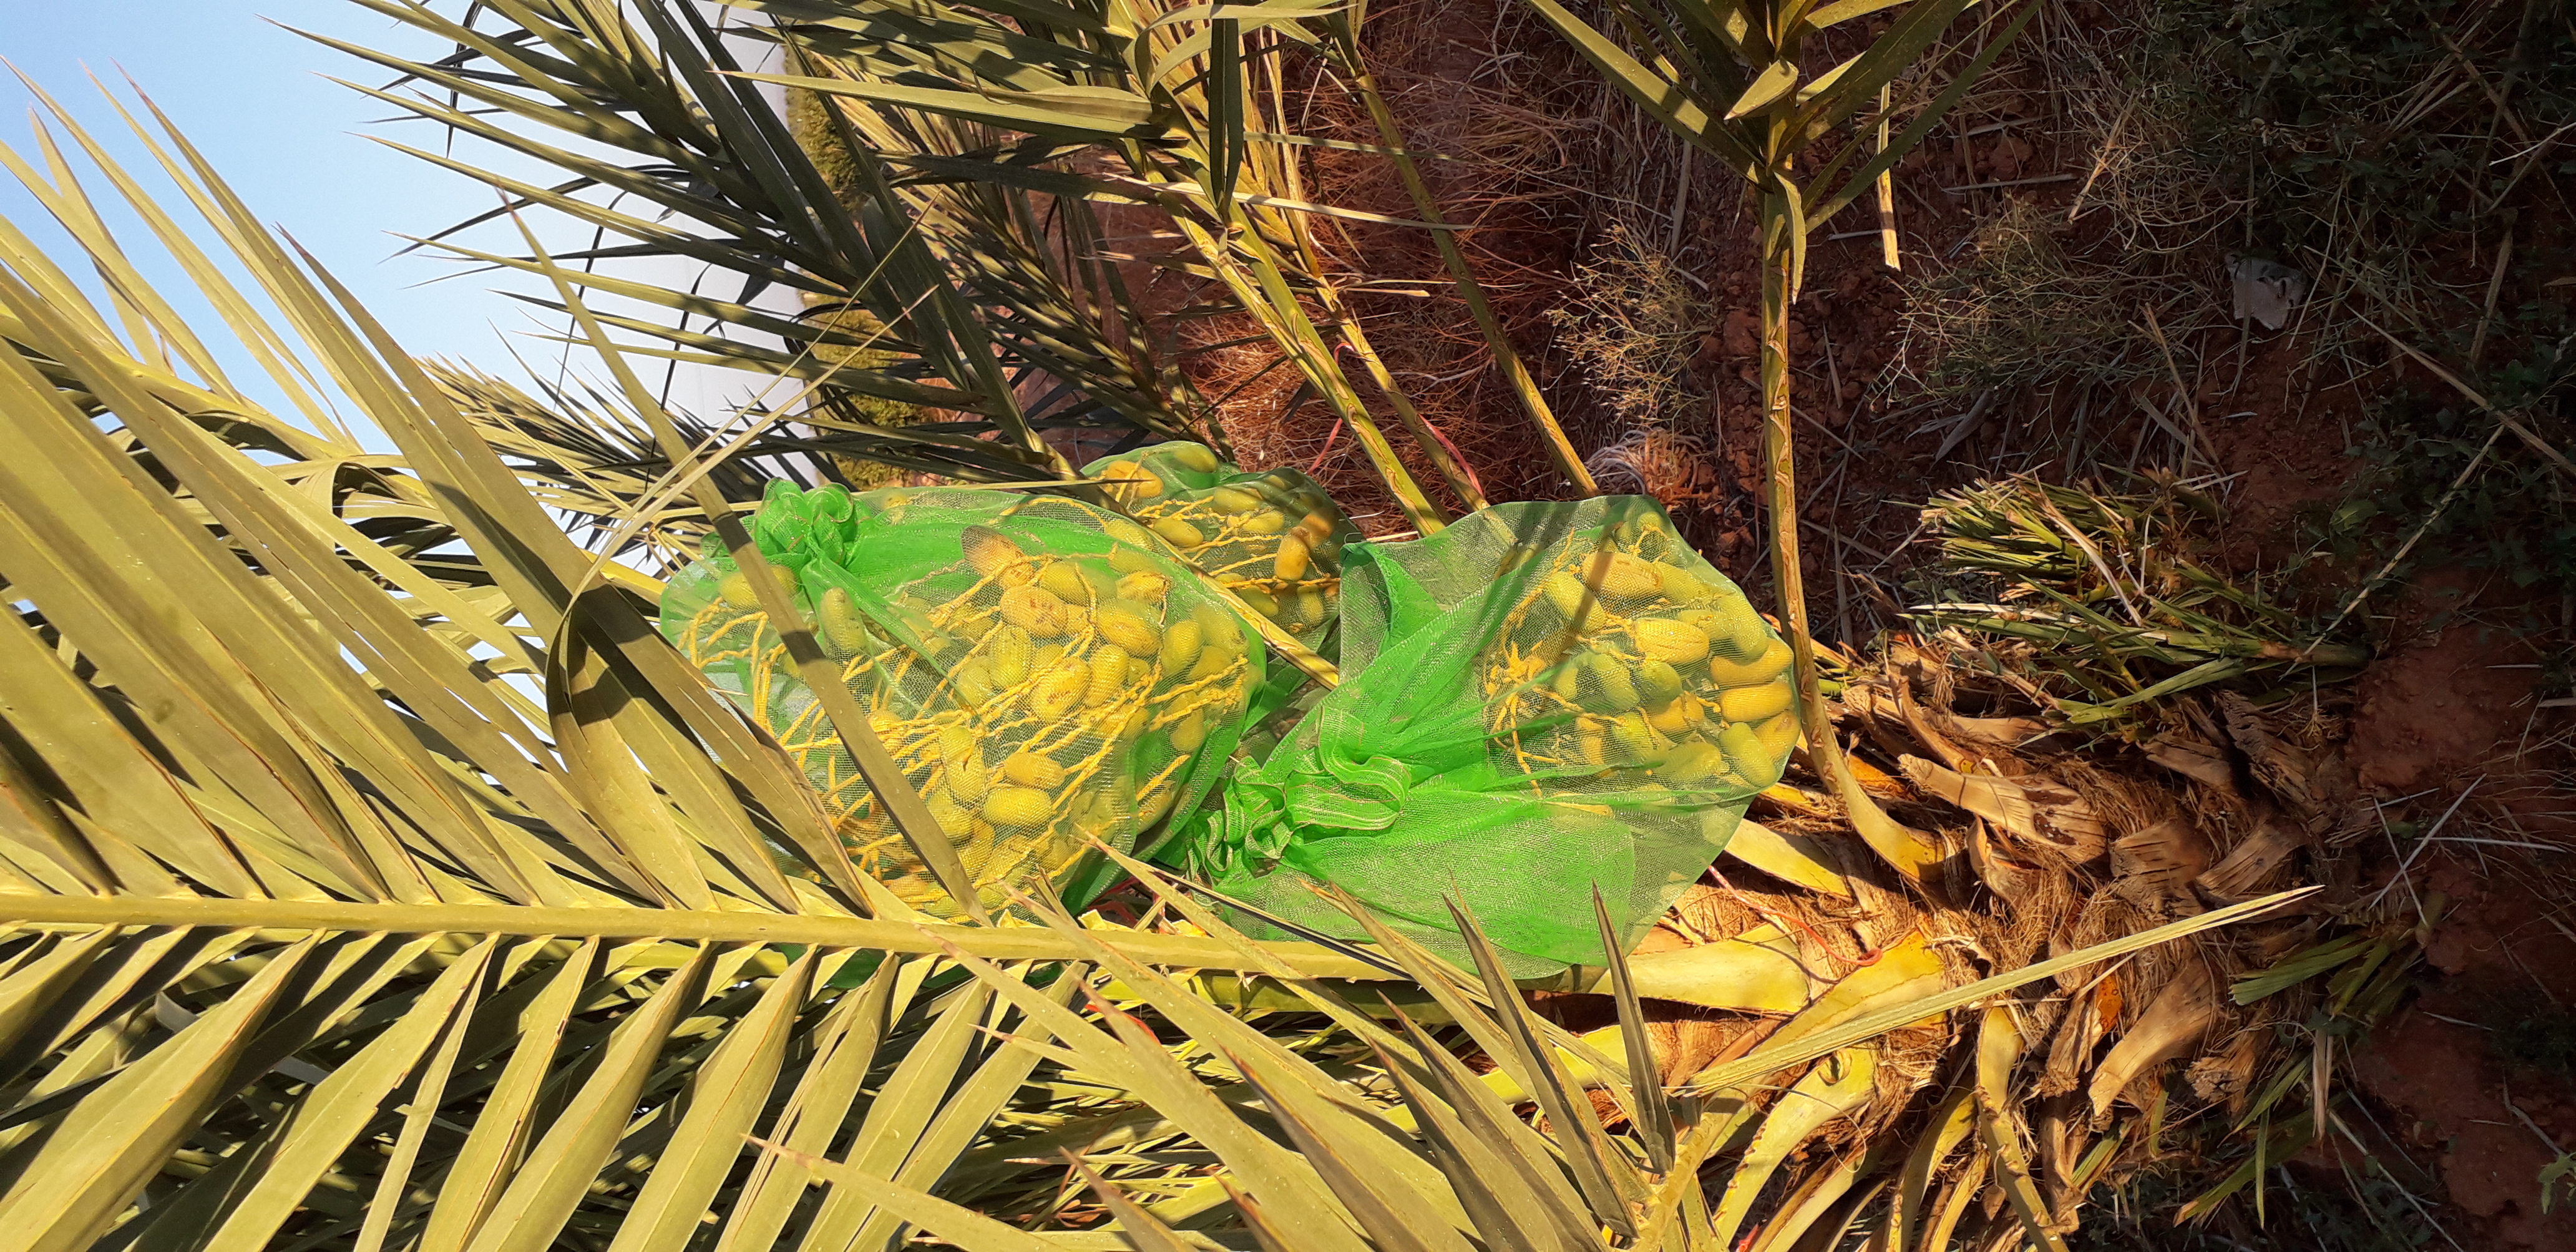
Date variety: Boumajhoul